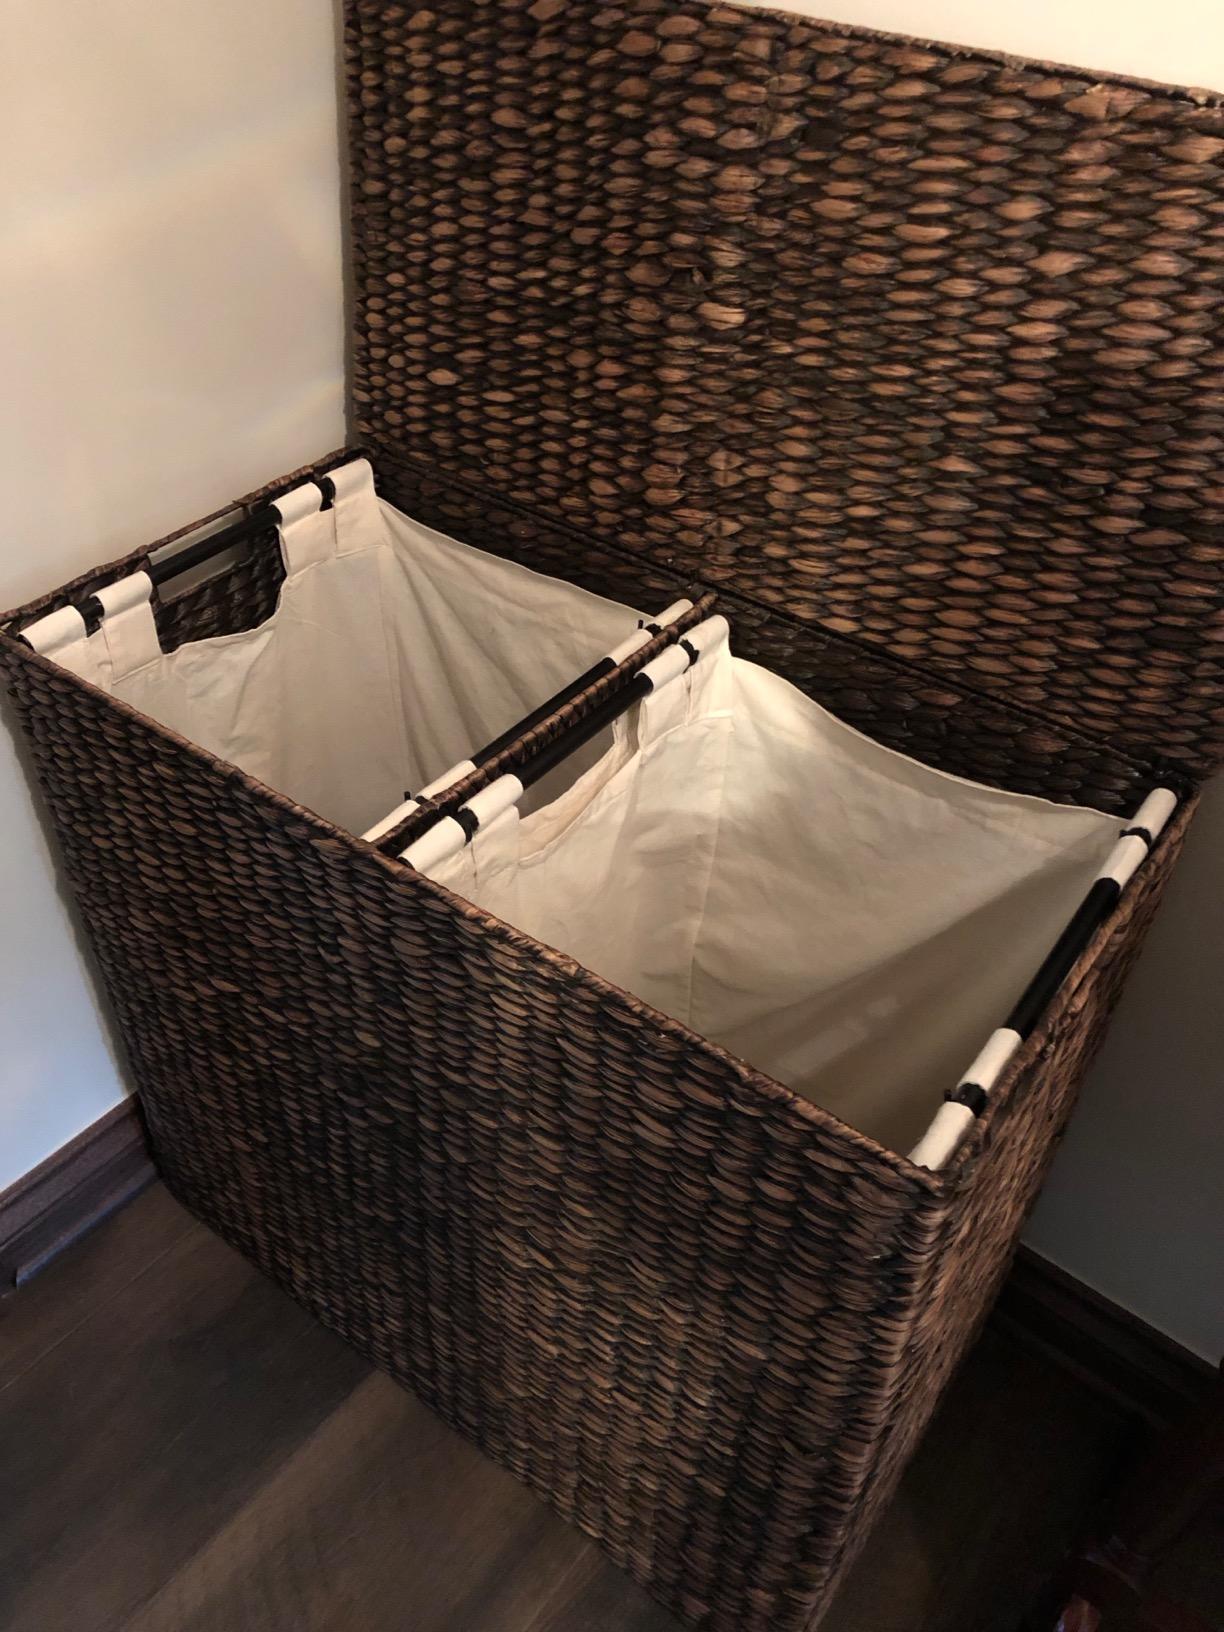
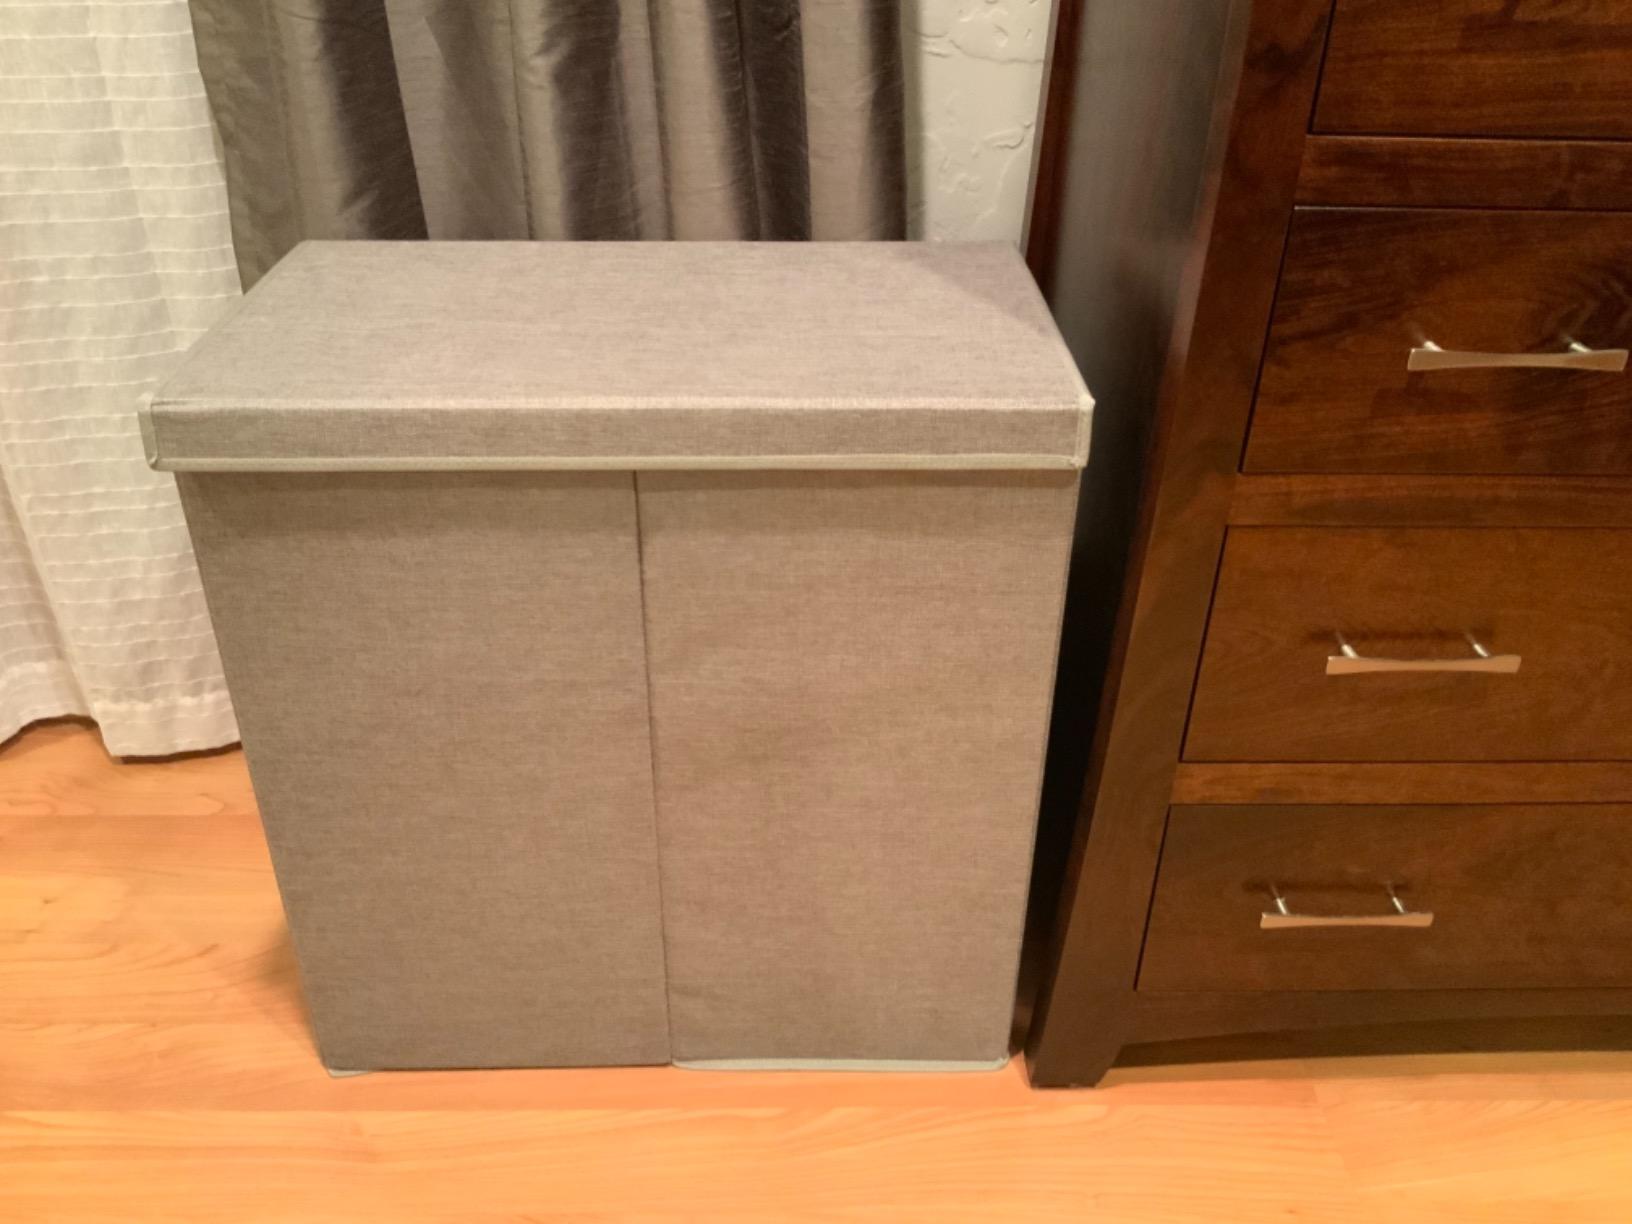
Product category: items_hamper
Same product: no